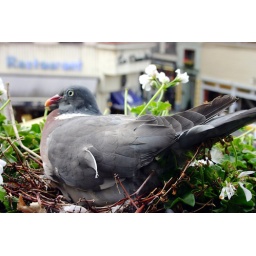
This was sitting in the window box outside our hotel room.